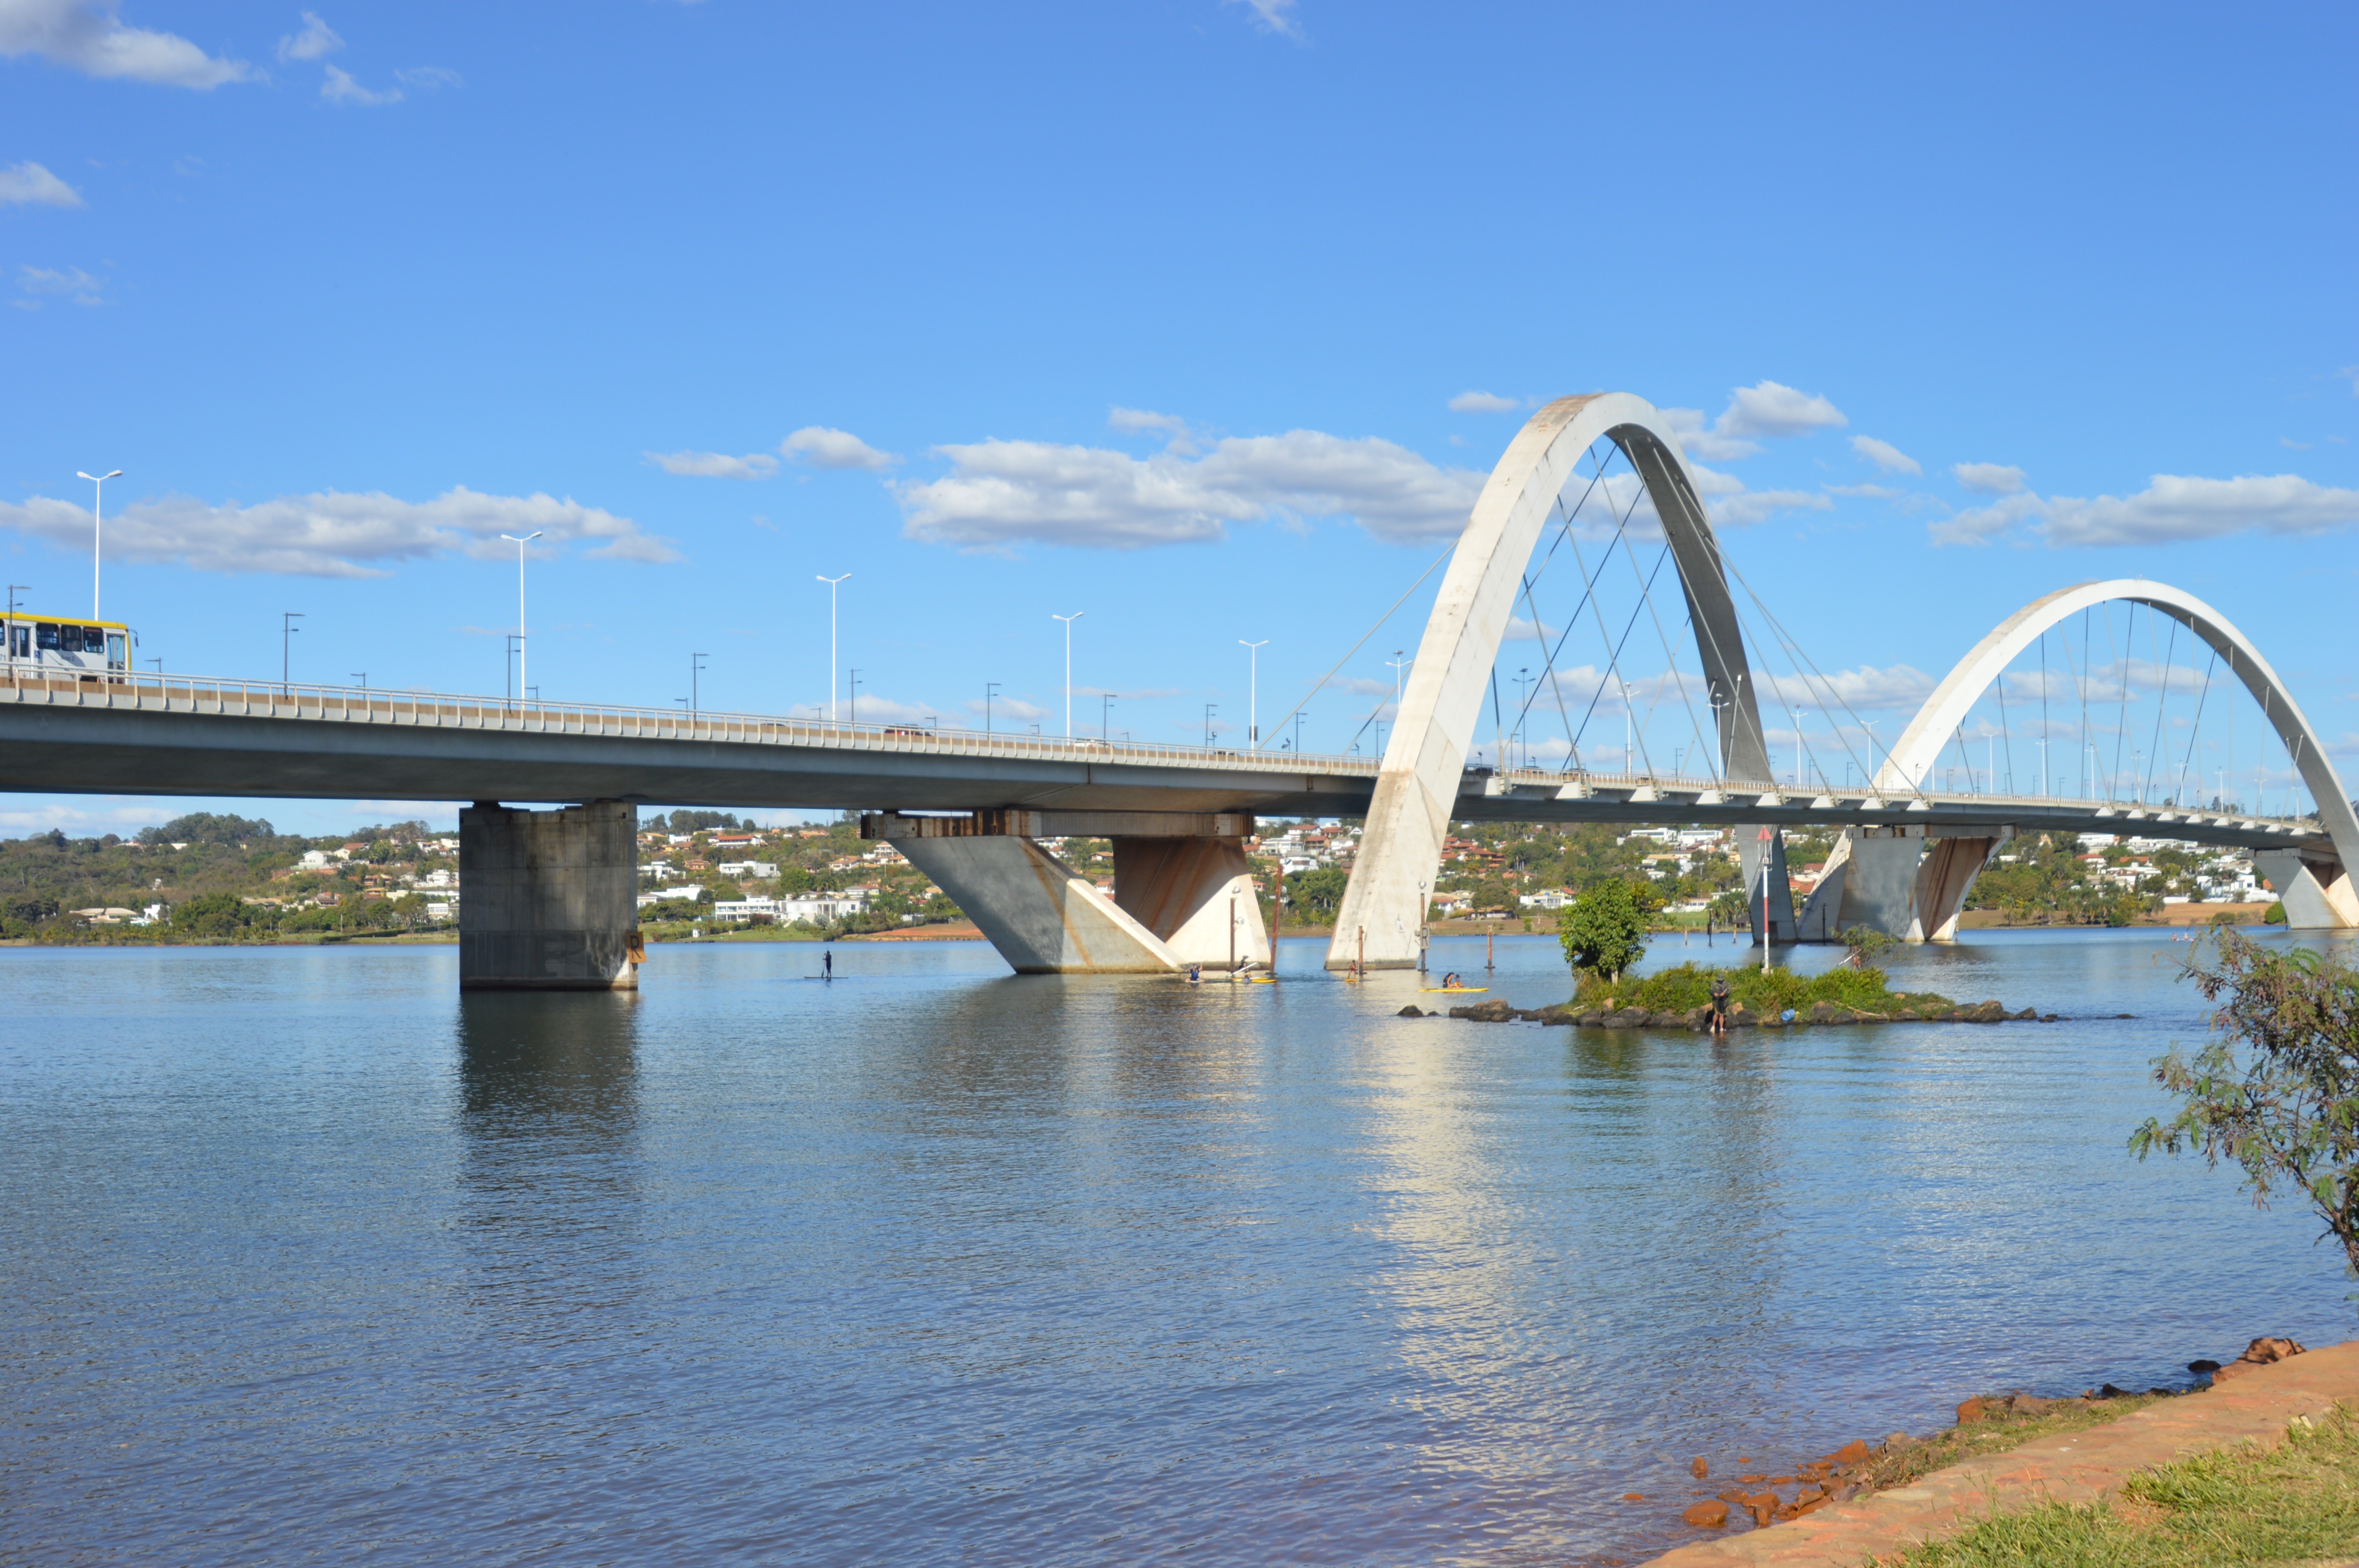
water, bridge, river, reservoir, cable stayed bridge, arch bridge, nonbuilding structure